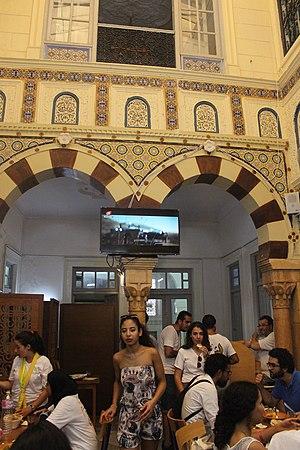
Le Dar Khemakhem est l'une des anciennes demeures de la médina de Sfax.